Joe Golem

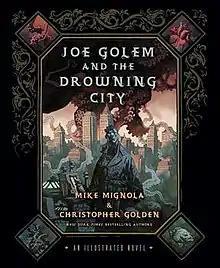
The cover for St. Martin's Press release of the original novel

Joe Golem is a novel and comic book series created by Mike Mignola and Christopher Golden. It began with a promotional short story, "Joe Golem and the Copper Girl", followed by an illustrated novel, "Joe Golem and the Drowning City" in 2012, both published by St. Martin's Press. The series was expanded as a comic book series published by Dark Horse Comics from 2015 to 2019. The series follows Joe, an occult detective in New York City during the 1960s and '70s. The "Joe Golem" series is set in "The Outerverse", a shared universe with "Baltimore" (a 2007 novel by Mignola and Golden and its comic book continuation), and other series.